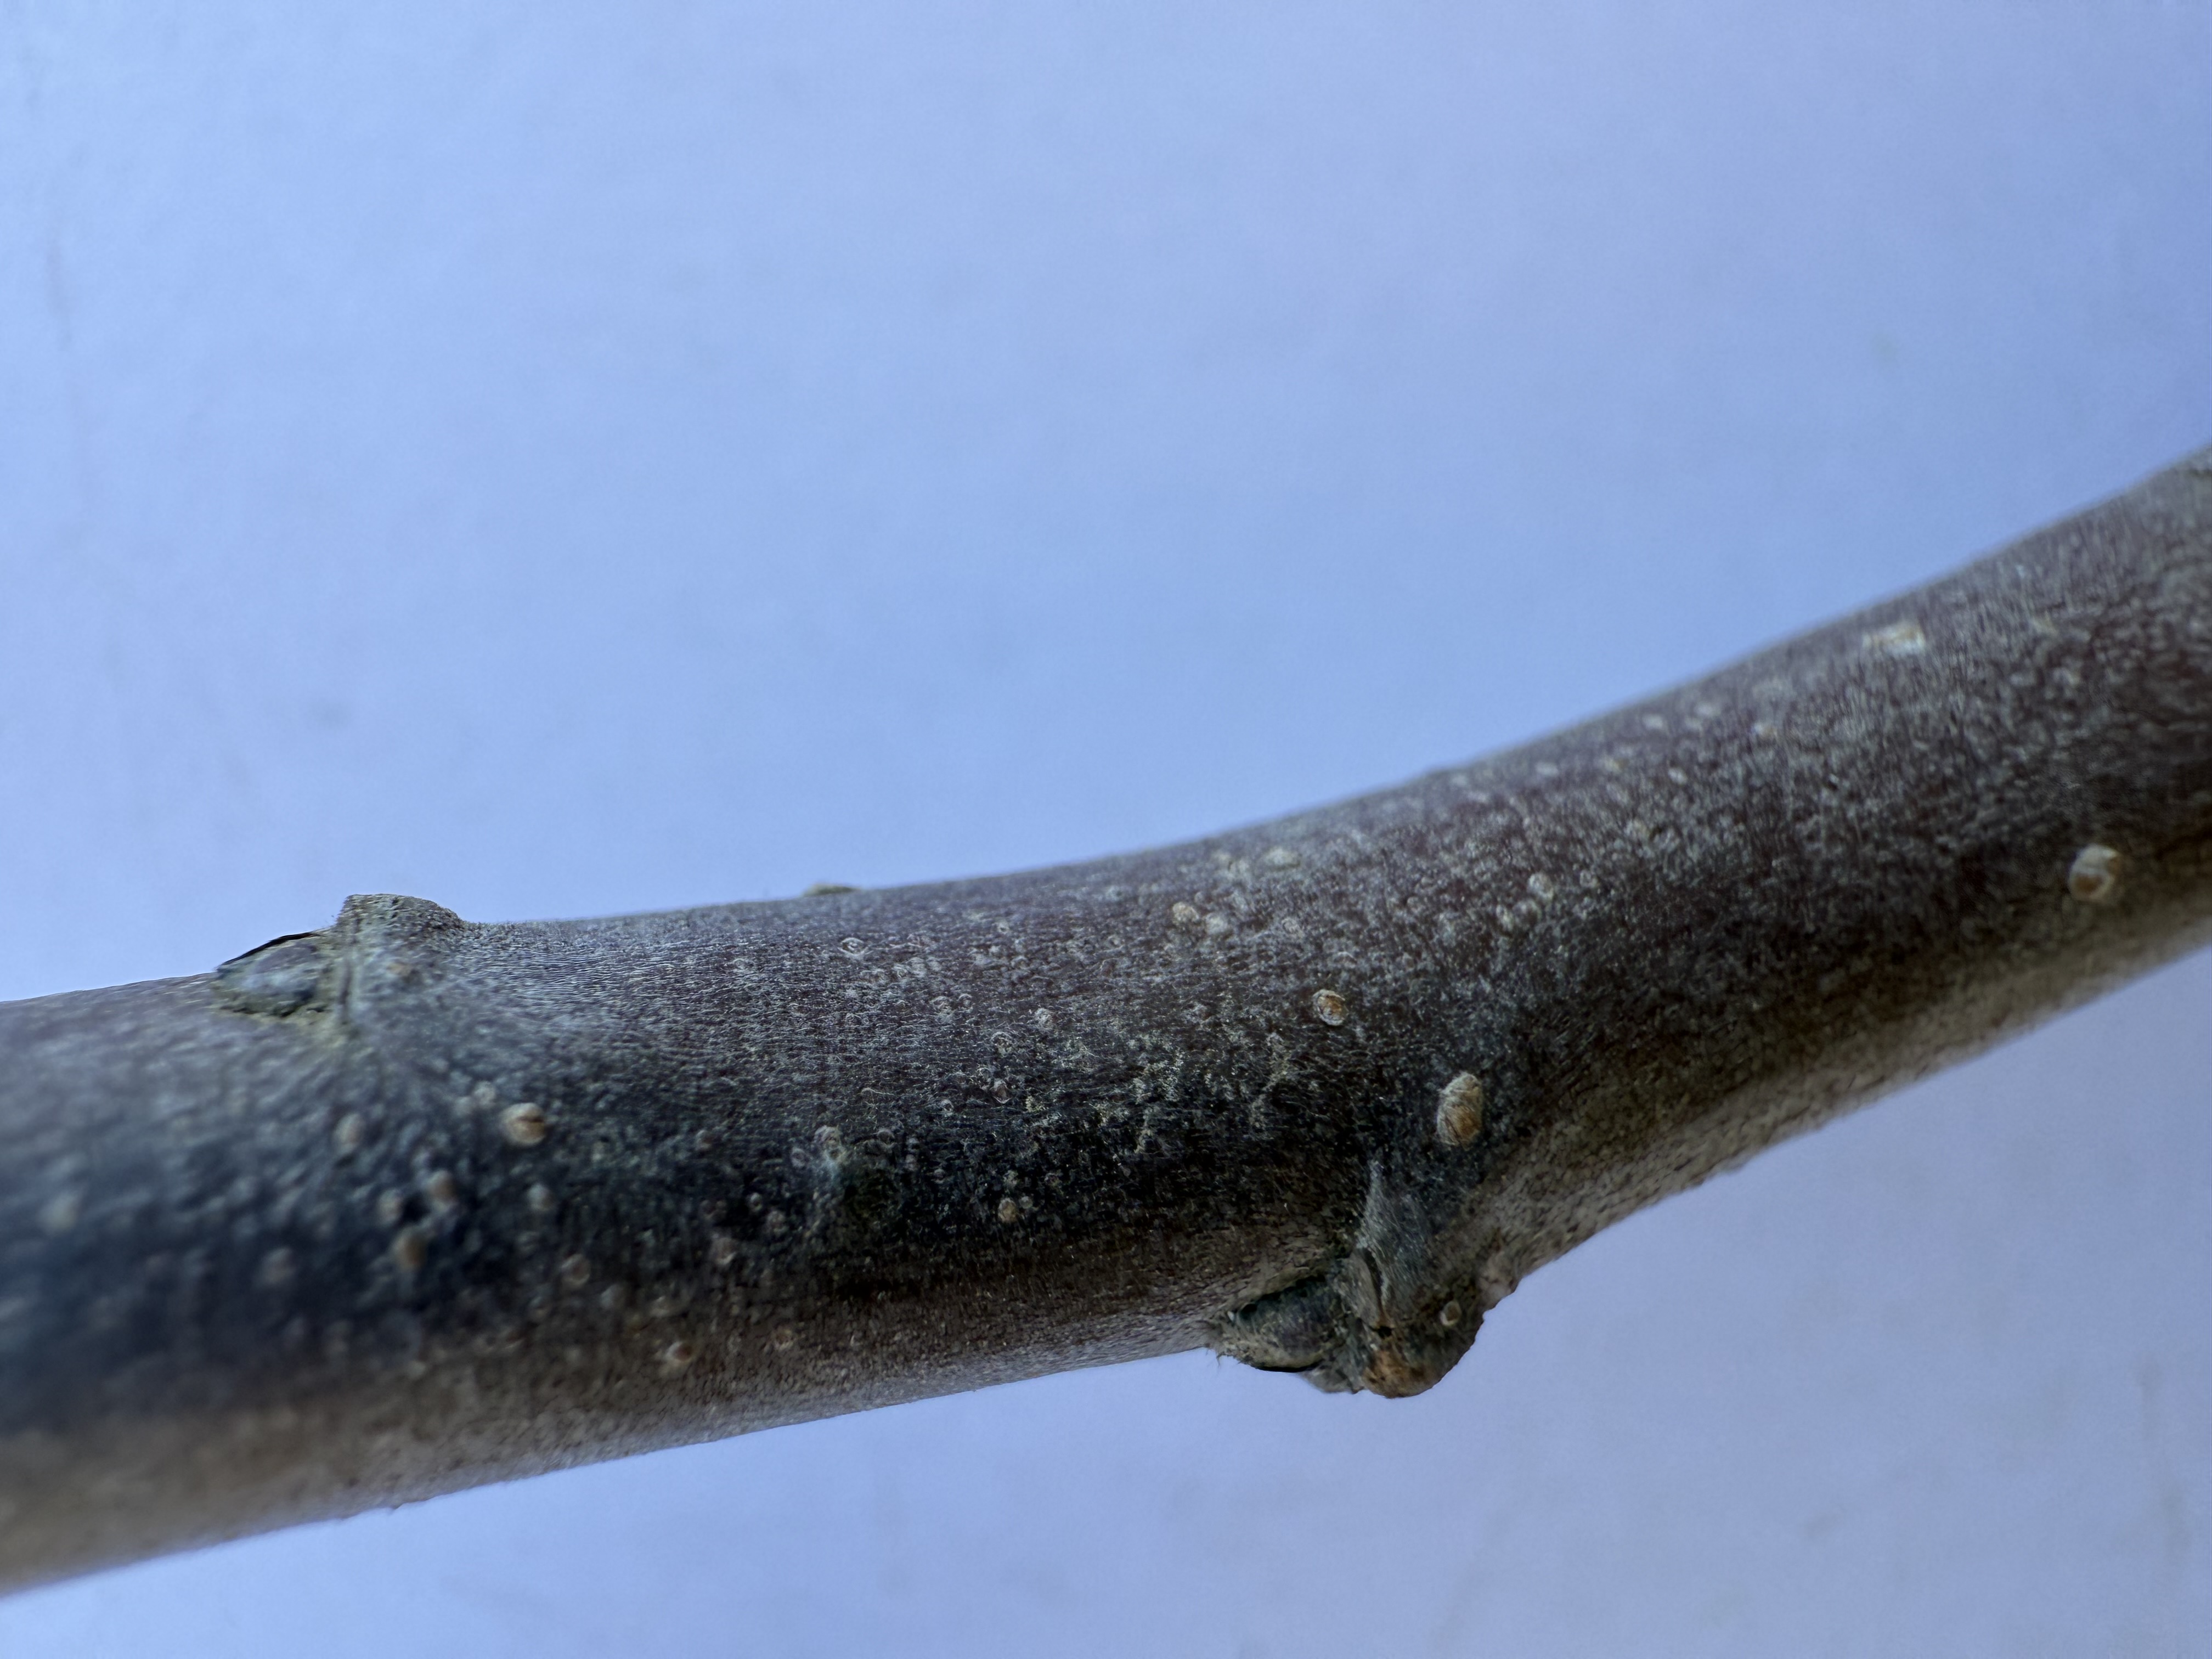
Variety: Fuji Apple